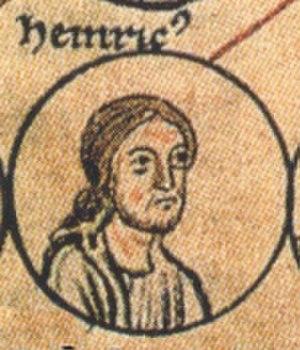
Henri de Franconie, comte de Spire, fils d'Othon de Carinthie et de Judith de Bavière, naquit vers 971 et mourut après 995. Il épousa vers 988 Adélaïde, fille d'Eberhard IV de Nordgau, dont il eut :